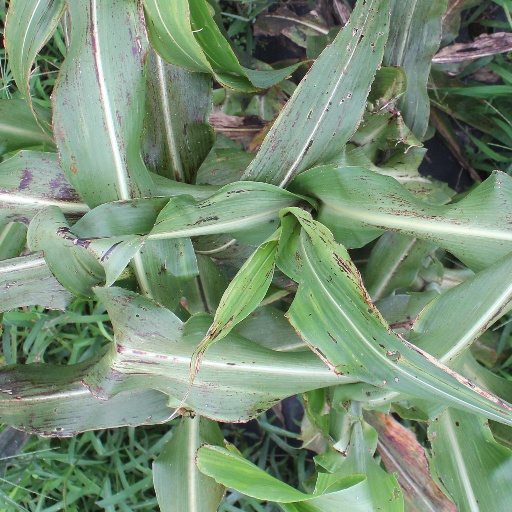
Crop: sorghum